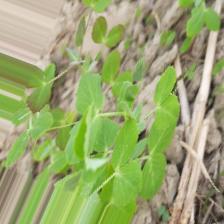
Label: Powdery Mildew